James Gleason

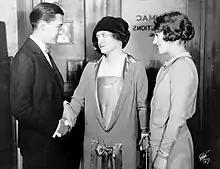
Gleason directed the Broadway production of George S. Kaufman's "The Butter and Egg Man" (1925), in which his wife Lucile Webster (center) appeared with Gregory Kelly and Sylvia Field.

Gleason was born in New York City, the son of Mina (née Crolius) and William L. Gleason. Coming from theatrical stock, as a schoolboy he made stage appearances while on holiday. He began earning his living at the age of thirteen, being a messenger boy, printer's devil, assistant in an electrical store and a lift boy. He enlisted in the United States Army at age 16 and served three years in the Philippines.